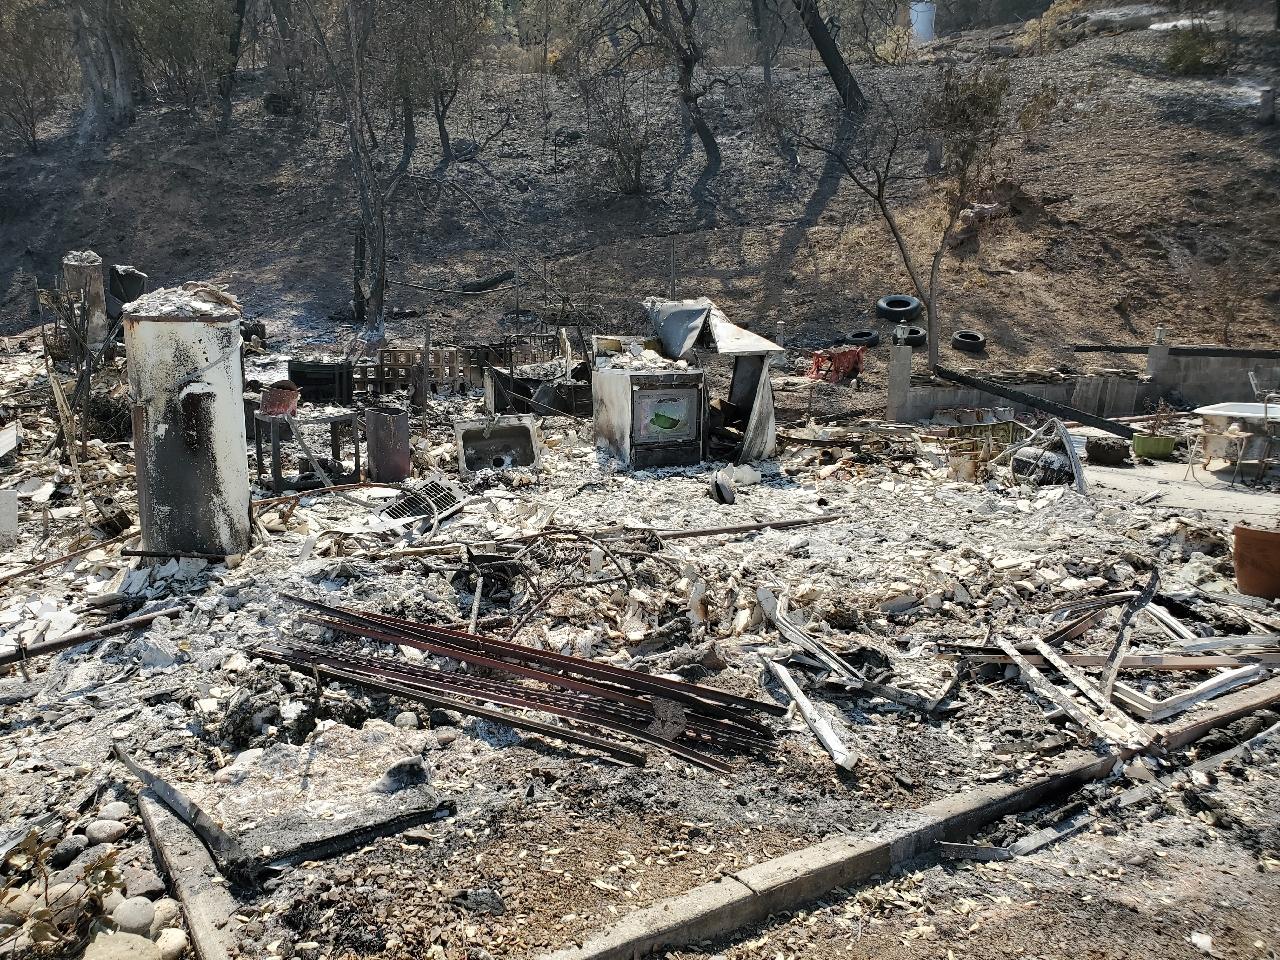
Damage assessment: destroyed